Why Marx Was Right

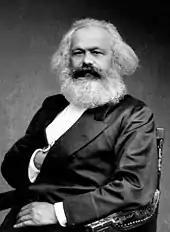
Karl Marx (1818–1883)

Fourth is the claim that Marxism is utopian, erasing human nature to depict a perfect world. Marx, however, was sceptical of utopian socialists and did not aim to describe an ideal future. He was a materialist who eschewed idealism, in opposition to liberal, Enlightenment thought. Marx likely thought that human nature exists, according to Eagleton, who writes that socialism would not require altruism from each citizen, only a structural change to social institutions. Marx, an individualist, viewed uniformity as a feature of capitalism, and communism as a realisation of individual freedom. He rejected a bourgeois view of equality as too abstract and obscuring capitalism's inherent inequalities.